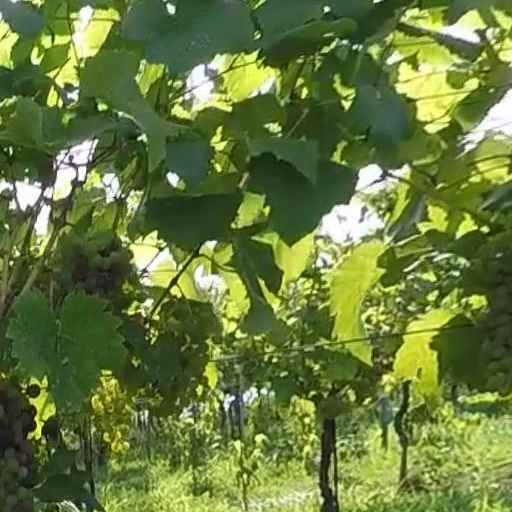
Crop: grape